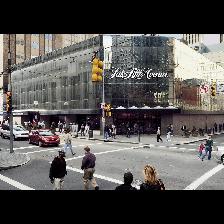
Label: Human